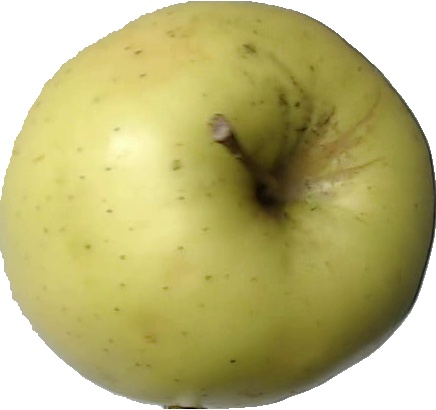
Label: apple_golden_2